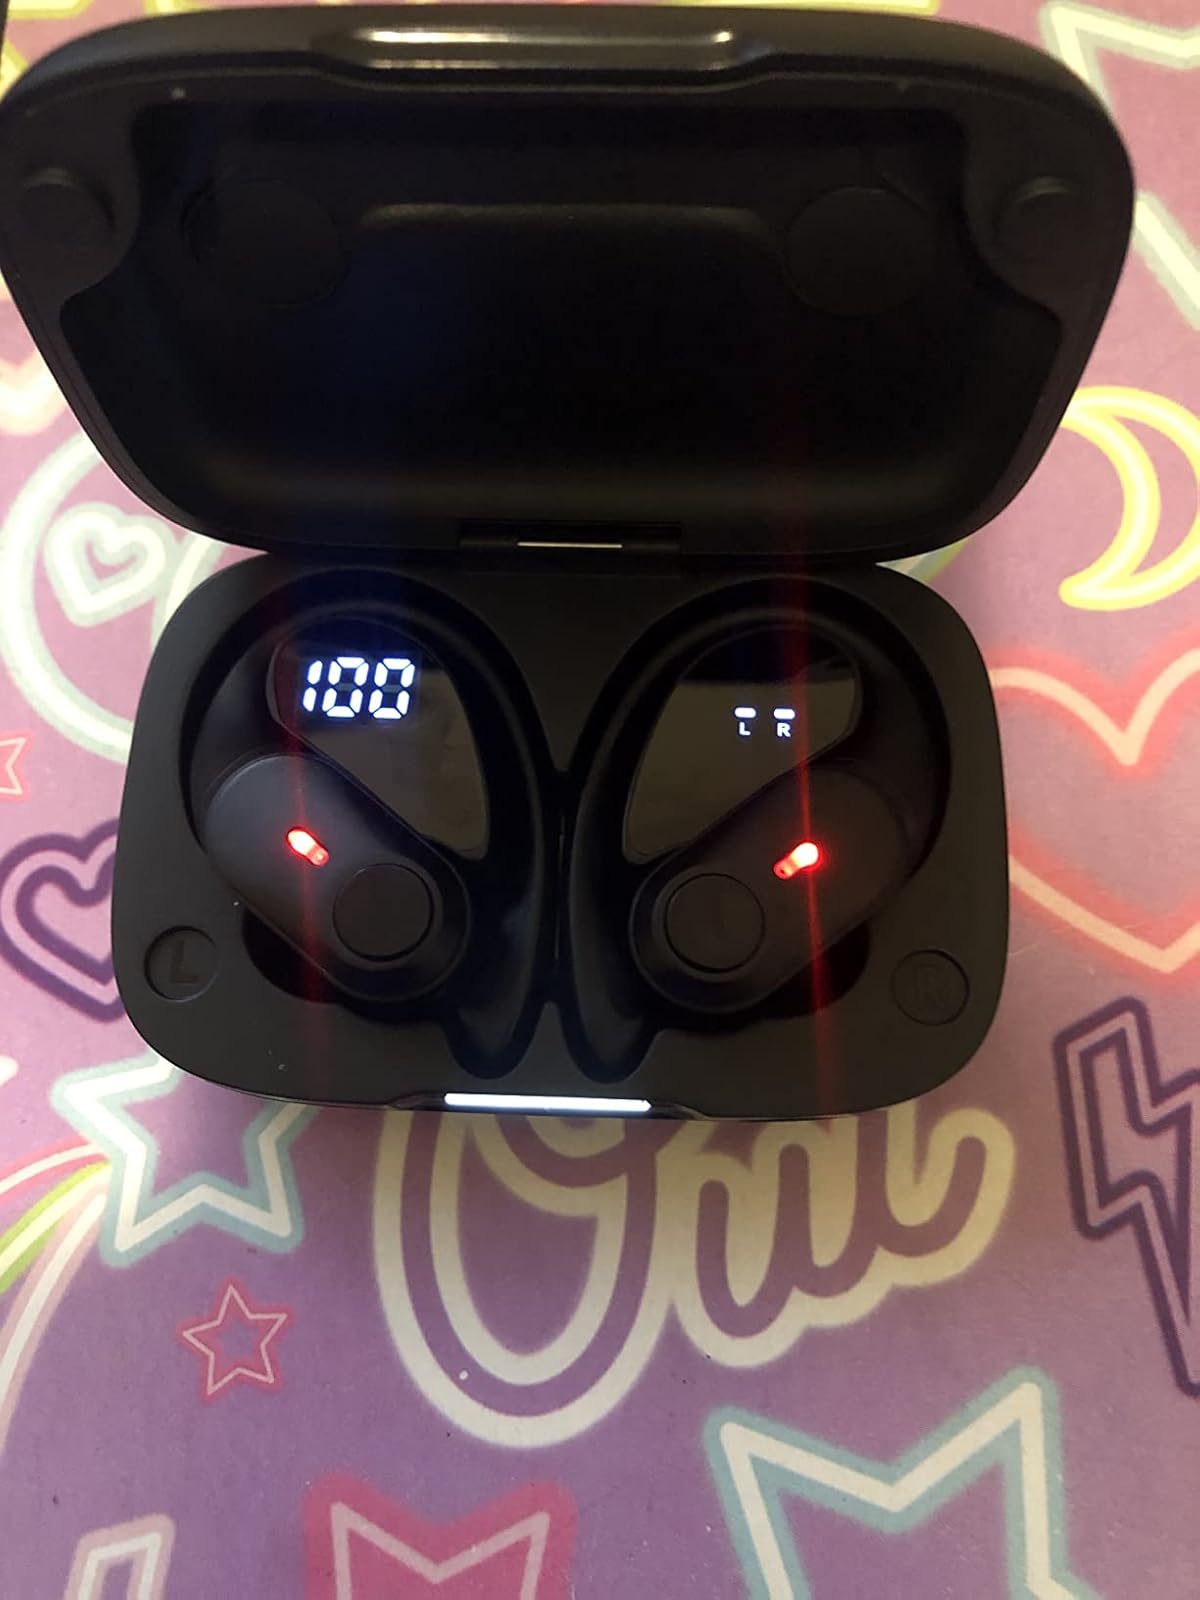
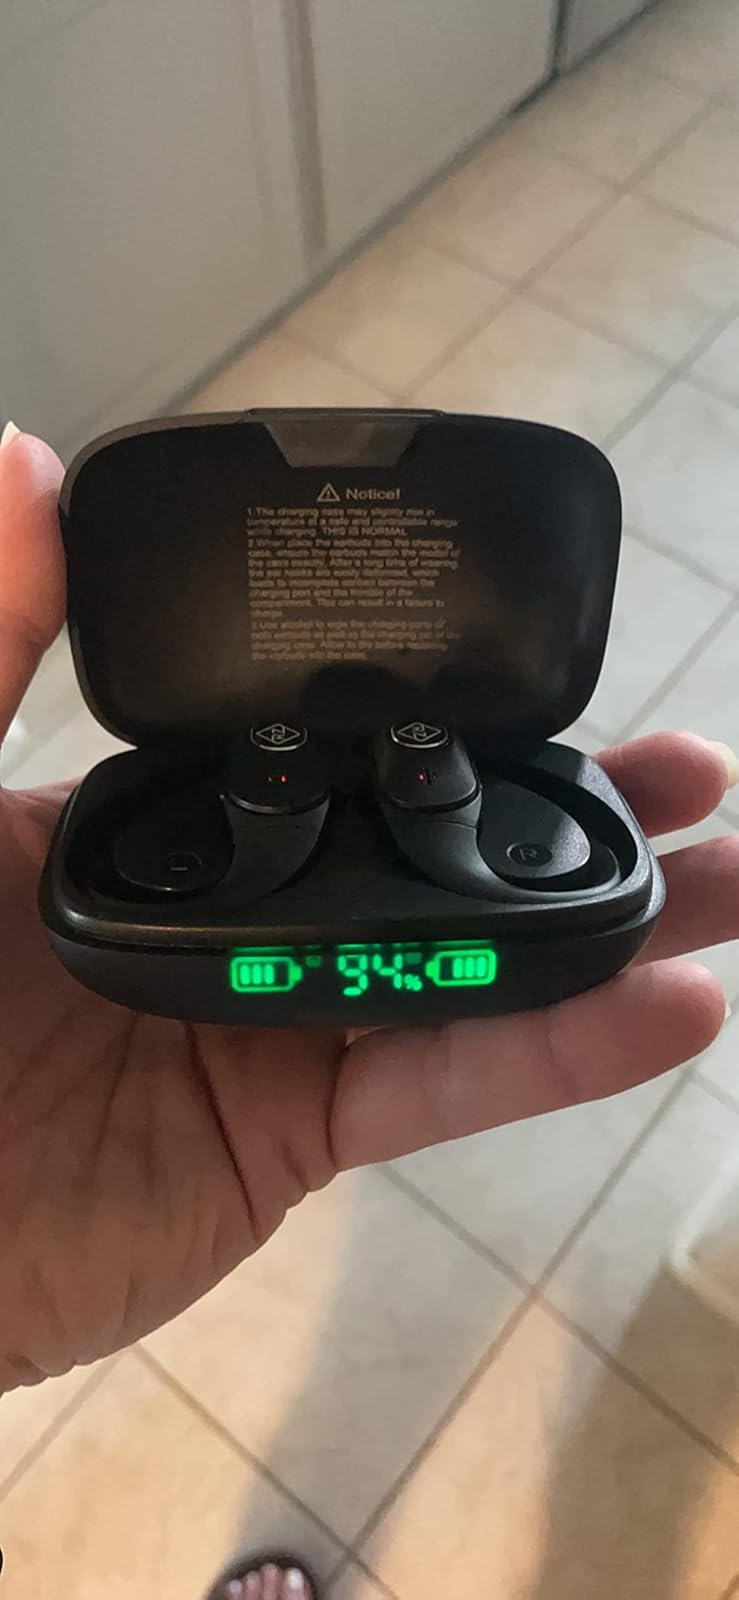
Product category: earbuds
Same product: no